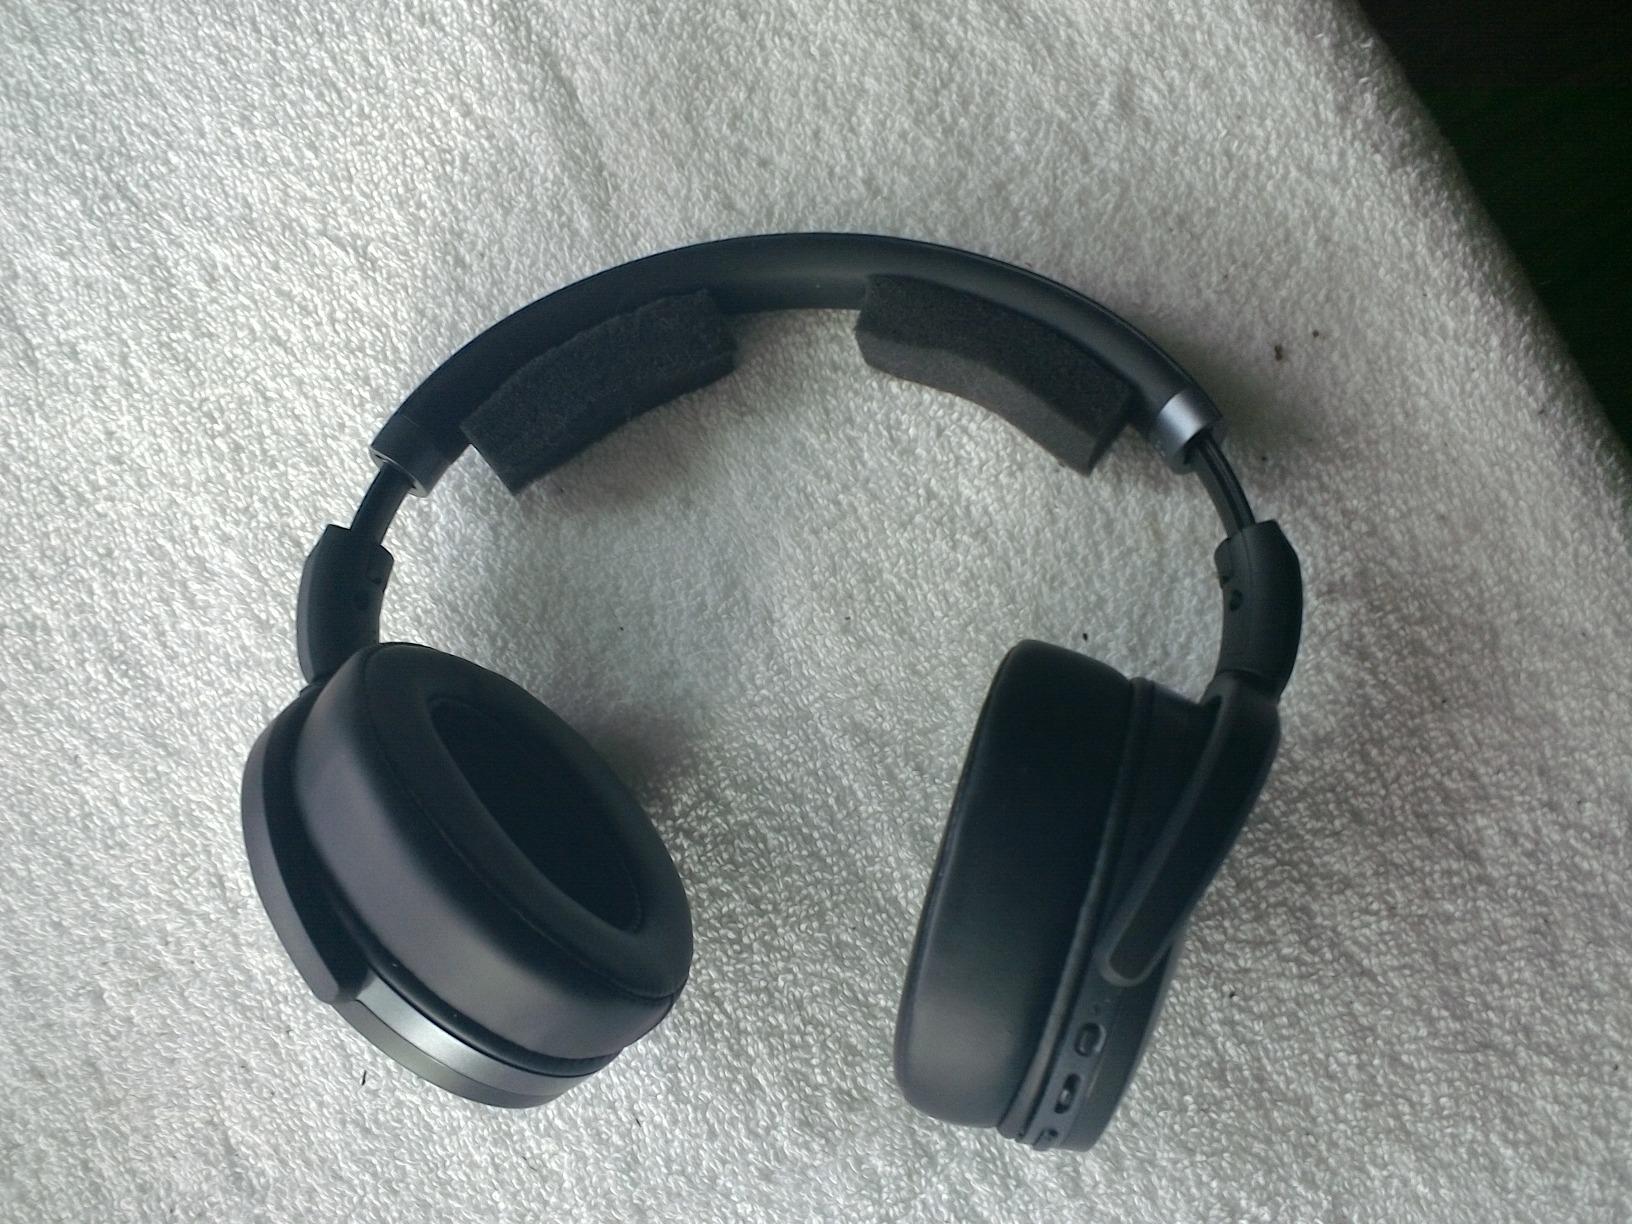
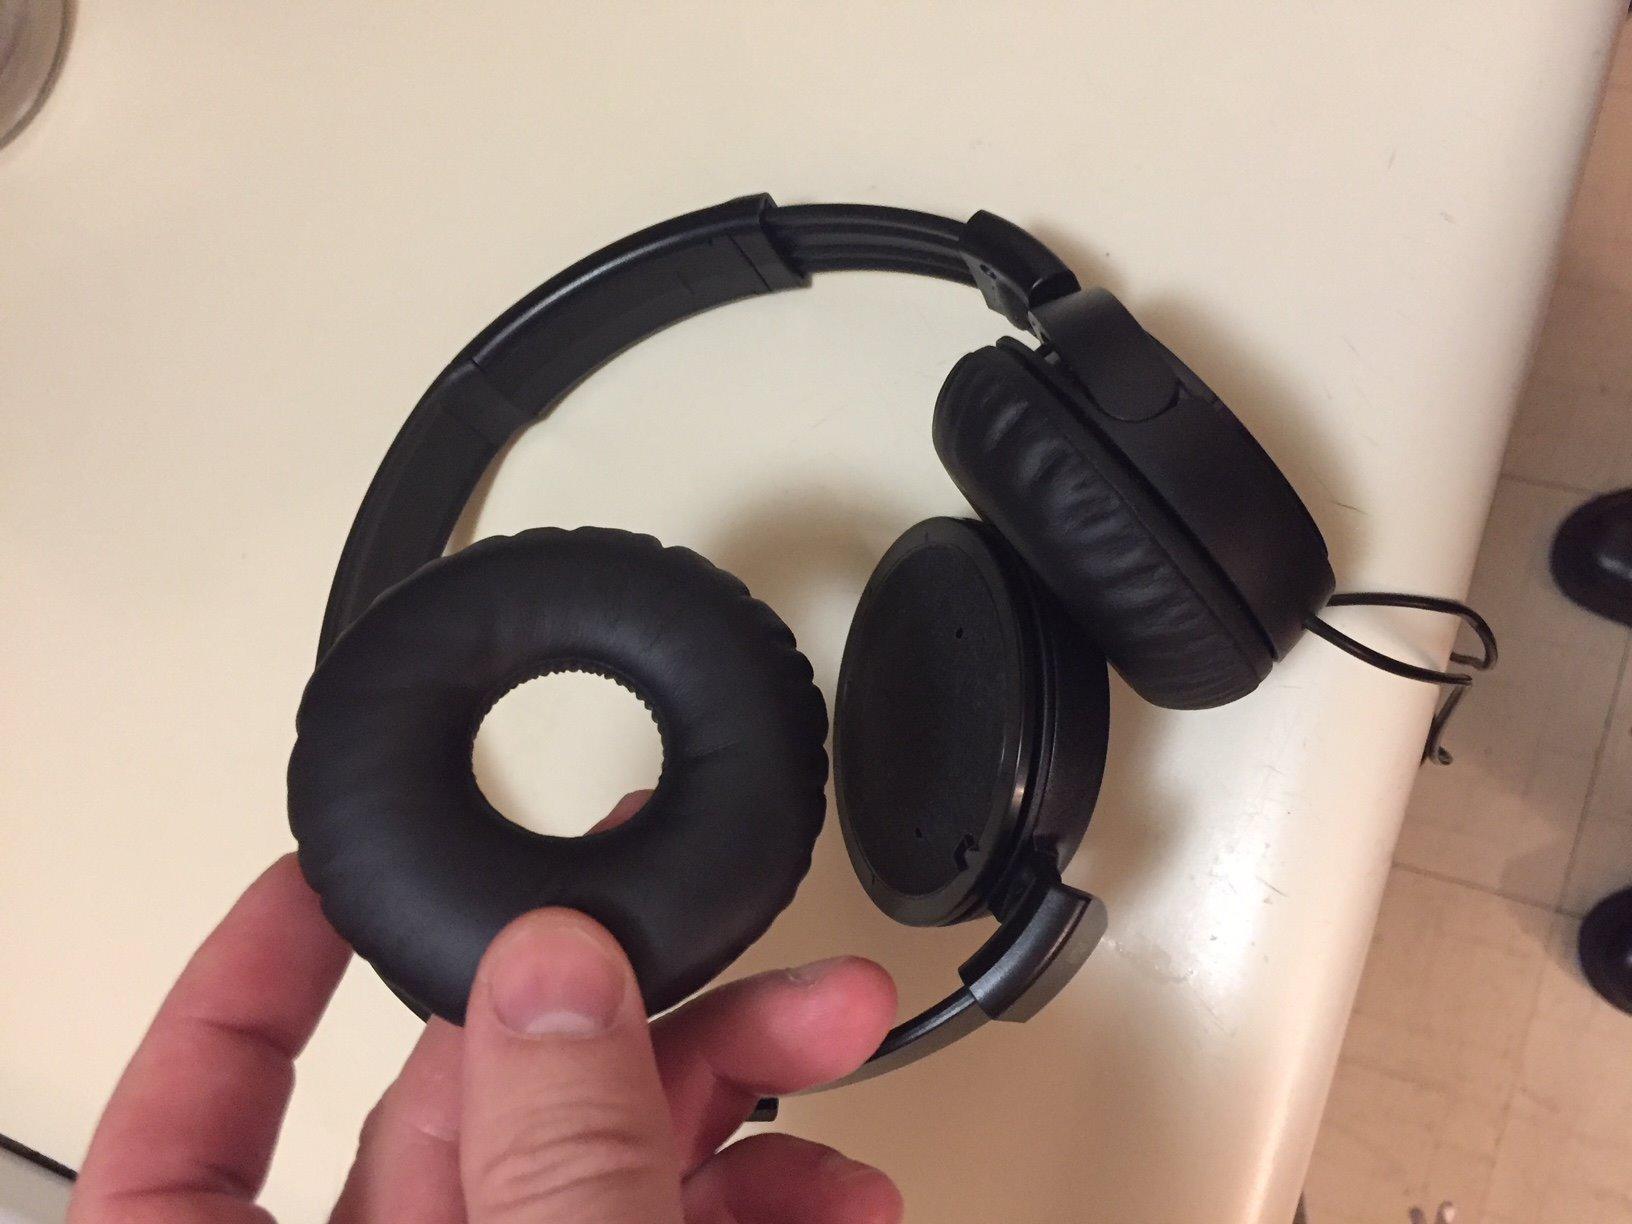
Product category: headphones
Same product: no